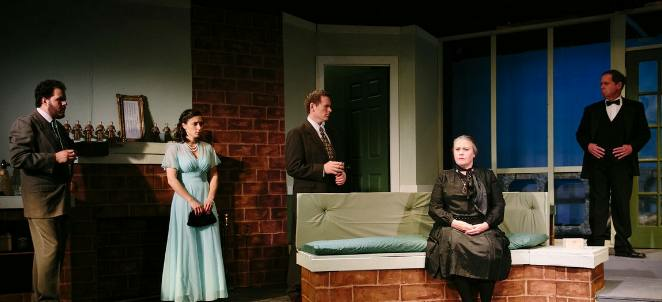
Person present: Yes